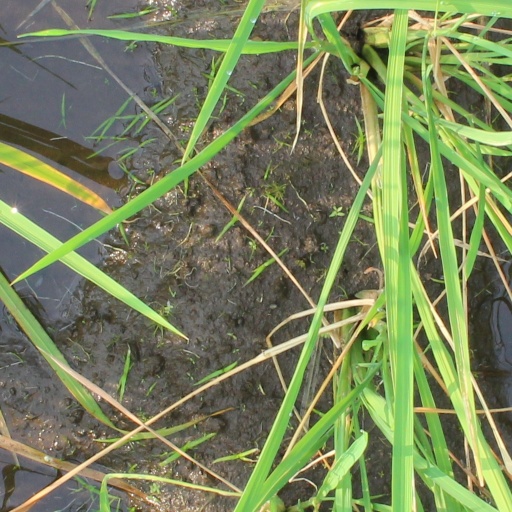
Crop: rice